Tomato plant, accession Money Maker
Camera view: vertical (180 deg); turntable rotation: 270 degrees
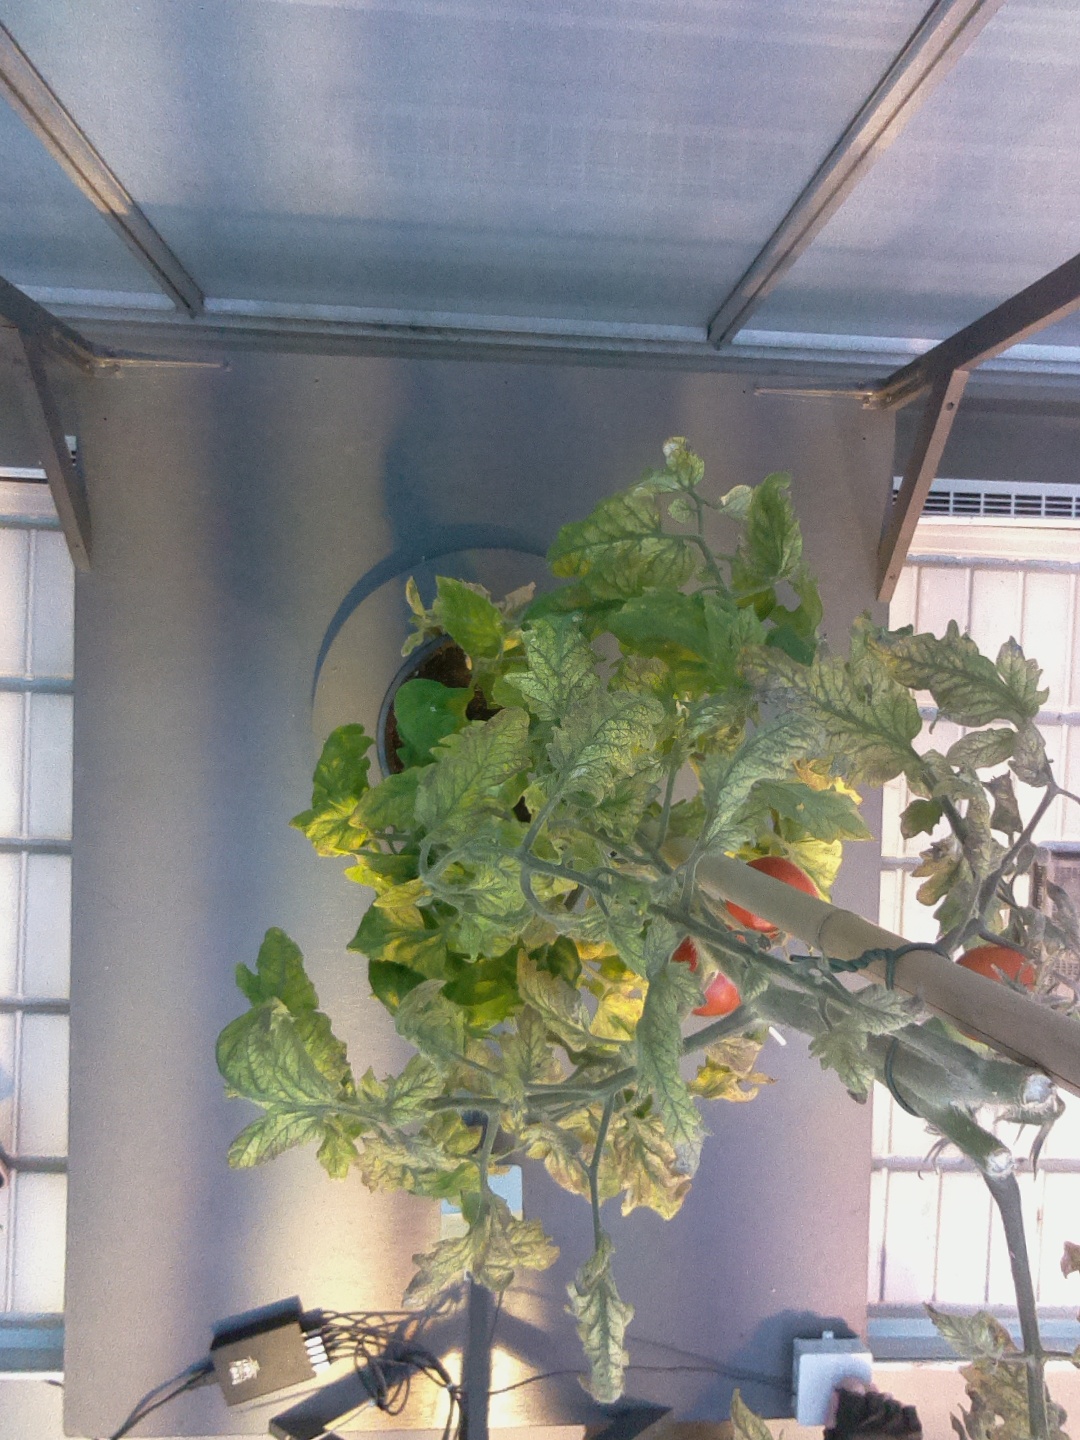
BBCH growth stage 82: 20%-30% of fruits show typical fully ripe color